Harold Miner

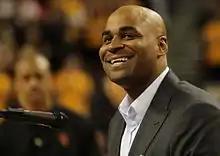
Miner in 2012

Harold David Miner (born May 5, 1971) is an American former professional basketball player and two-time champion of the National Basketball Association (NBA) Slam Dunk Contest. He attended college at the University of Southern California (USC) and was a star player on that school's men's basketball team. He left school in 1992 to pursue his professional career, and played in the NBA for the Miami Heat and Cleveland Cavaliers. Despite comparisons to Michael Jordan, Miner's NBA career lasted only four years.